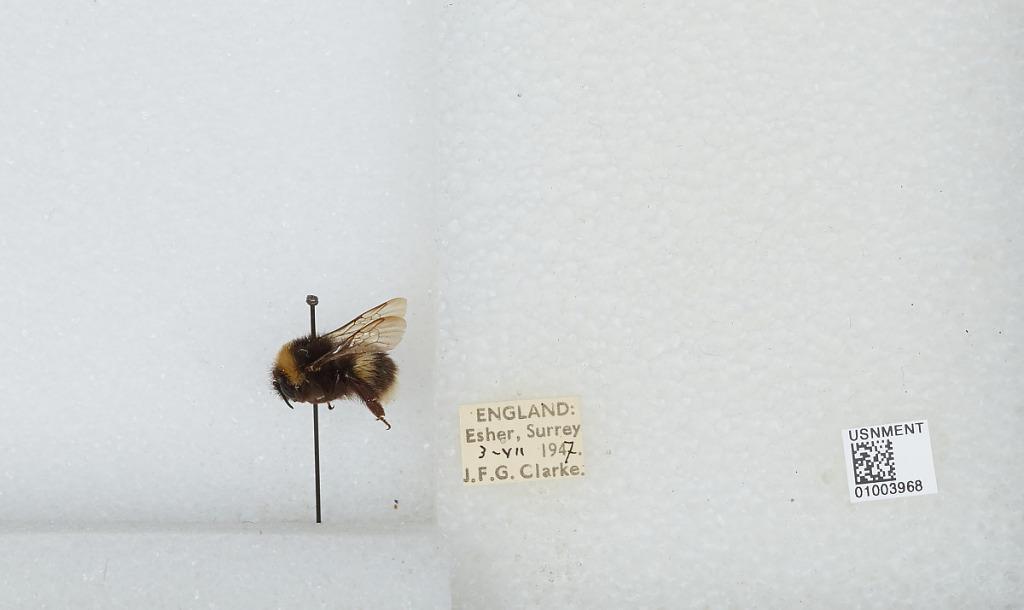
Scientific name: Bombus (Bombus) lucorum (Linnaeus)
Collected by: J. Clarke
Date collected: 1947-7-3
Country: United Kingdom
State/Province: England
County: Surrey
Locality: Esher, Elmbridge
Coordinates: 51.3691, -0.365